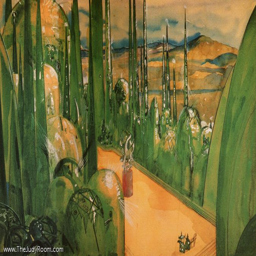
early concept art for set .